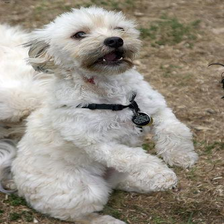
Species: dog
Breed: havanese